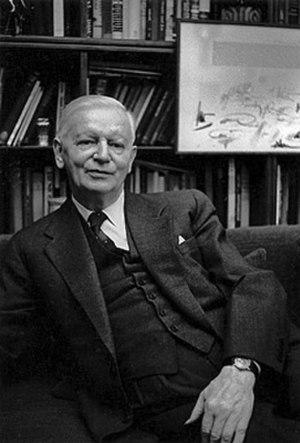
Carl Theodor Dreyer
Il était une fois est un film danois muet réalisé par Carl Theodor Dreyer, sorti en 1922. Ce film est l'adaptation au cinéma d'une pièce d'Holger Drachmann.
Le Canon de la culture danoise consiste en 108 œuvres d'exception censées représenter le cœur de la culture danoise, et réparties en huit catégories : architecture, arts plastiques, design, cinématographie, littérature, musique, spectacle vivant, et culture enfantine. Sur l'initiative du Ministre de la Culture Brian Mikkelsen en 2004, il fut mis au point par une série de comités sous les auspices du ministère de la Culture entre 2006 et 2007 comme "une collection et présentation des plus grands et plus importantes pièces de l'héritage culturel du Danemark". Chaque catégorie contient douze œuvres.
Carl Theodor Dreyer est un réalisateur danois. Sa carrière fut aussi longue que ses œuvres furent rares : quatorze films en cinquante ans - rareté qui s'explique autant par la frilosité des producteurs que par le soin méticuleux qu'il apportait à la préparation de chacun de ses films, mûris de longues années avant leur tournage. Il demeure, pour la postérité, le cinéaste des visages féminins et des tourments de l'amour chrétien dans une société désenchantée, comme en témoignent, aux deux extrémités de son œuvre, La Passion de Jeanne d'Arc, achèvement des recherches du cinéma muet, et Gertrud, source d'inspiration pour tout le cinéma moderne.